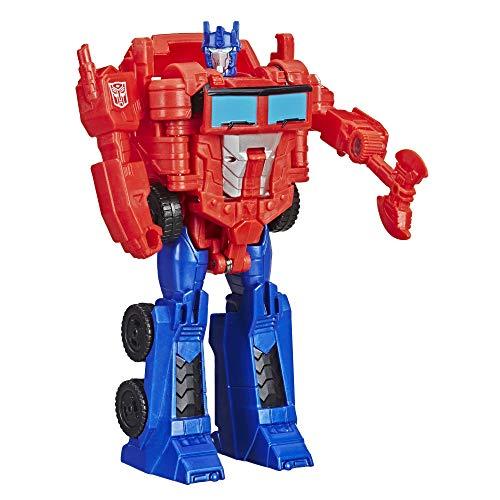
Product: Transformers Cyberverse Action Attackers: 1-Step Changer Optimus Prime Action Figure Toy
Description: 4.25-INCH OPTIMUS PRIME FIGURE: 4.25-inch 1-Step Changer Optimus Prime Action Attackers figure inspired by the Cyberverse animated series.
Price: $9.84
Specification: ProductDimensions:1.6x7x6inches|ItemWeight:2.72ounces|ShippingWeight:4ounces(Viewshippingratesandpolicies)|ASIN:B07DK3LG9R|Itemmodelnumber:E3645AS20|Manufacturerrecommendedage:6yearsandup